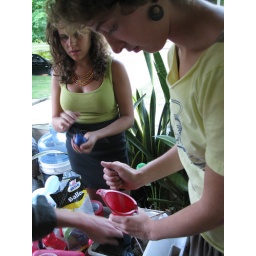
making juggling balls - sand in balloons